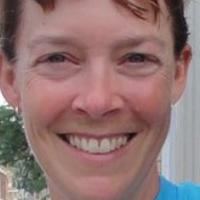
Age group: age 41-55